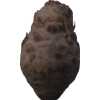
Label: celery